Queanbeyan District Cricket Club

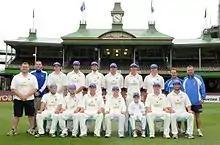
January 2012, Queanbeyan District Cricket Club winners of final of the SCG Country cup against Merewether District Cricket club at the Sydney Cricket Ground

Cricket began to be played in an organised fashion in New South Wales in the 1830s. On January 2, 1863 a meeting of twenty five persons was held in Mr. W. Lee's long room to establish the 'Queanbeyan Cricket Club', "to pay yearly in advance, in order to prevent the breaking down, such as other clubs had, by the trouble of collecting monthly subscriptions." Mr. Wright was elected to the office of president; Mr. WV. Scrivenor, treasurer; Mr. DeLissa, secretary; and Messrs. Morton, Kinseln, Davis and Doyle to be members of the committee. In the 1850s a more informally structured 'Queanbeyan Club' or 'Queanbeyan District Club' had played cricket against teams from Braidwood, Gininderra, Goulburn (the 4th such match being played in 1859) and Yass. Occasional games were also played in the 1850s between the married and single members of the Queanbeyan club. Queanbeyan's first police magistrate Captain AT Faunce died while playing cricket for the Queanbeyan club on 26 April 1856, having been instrumental in introducing cricket to the region (he and his brother having played for a Military team in Sydney in the 1830s including against the Australian Cricket Club at Hyde Park in 1833 and the Racecourse in 1834, as well as against an Australian civilian XI in 1834). His son, the Rev. Canon AD Faunce of the Goulburn Diocese and St Clement's Church at Yass also played for the Queanbeyan Club in the 1850s and 1860s.